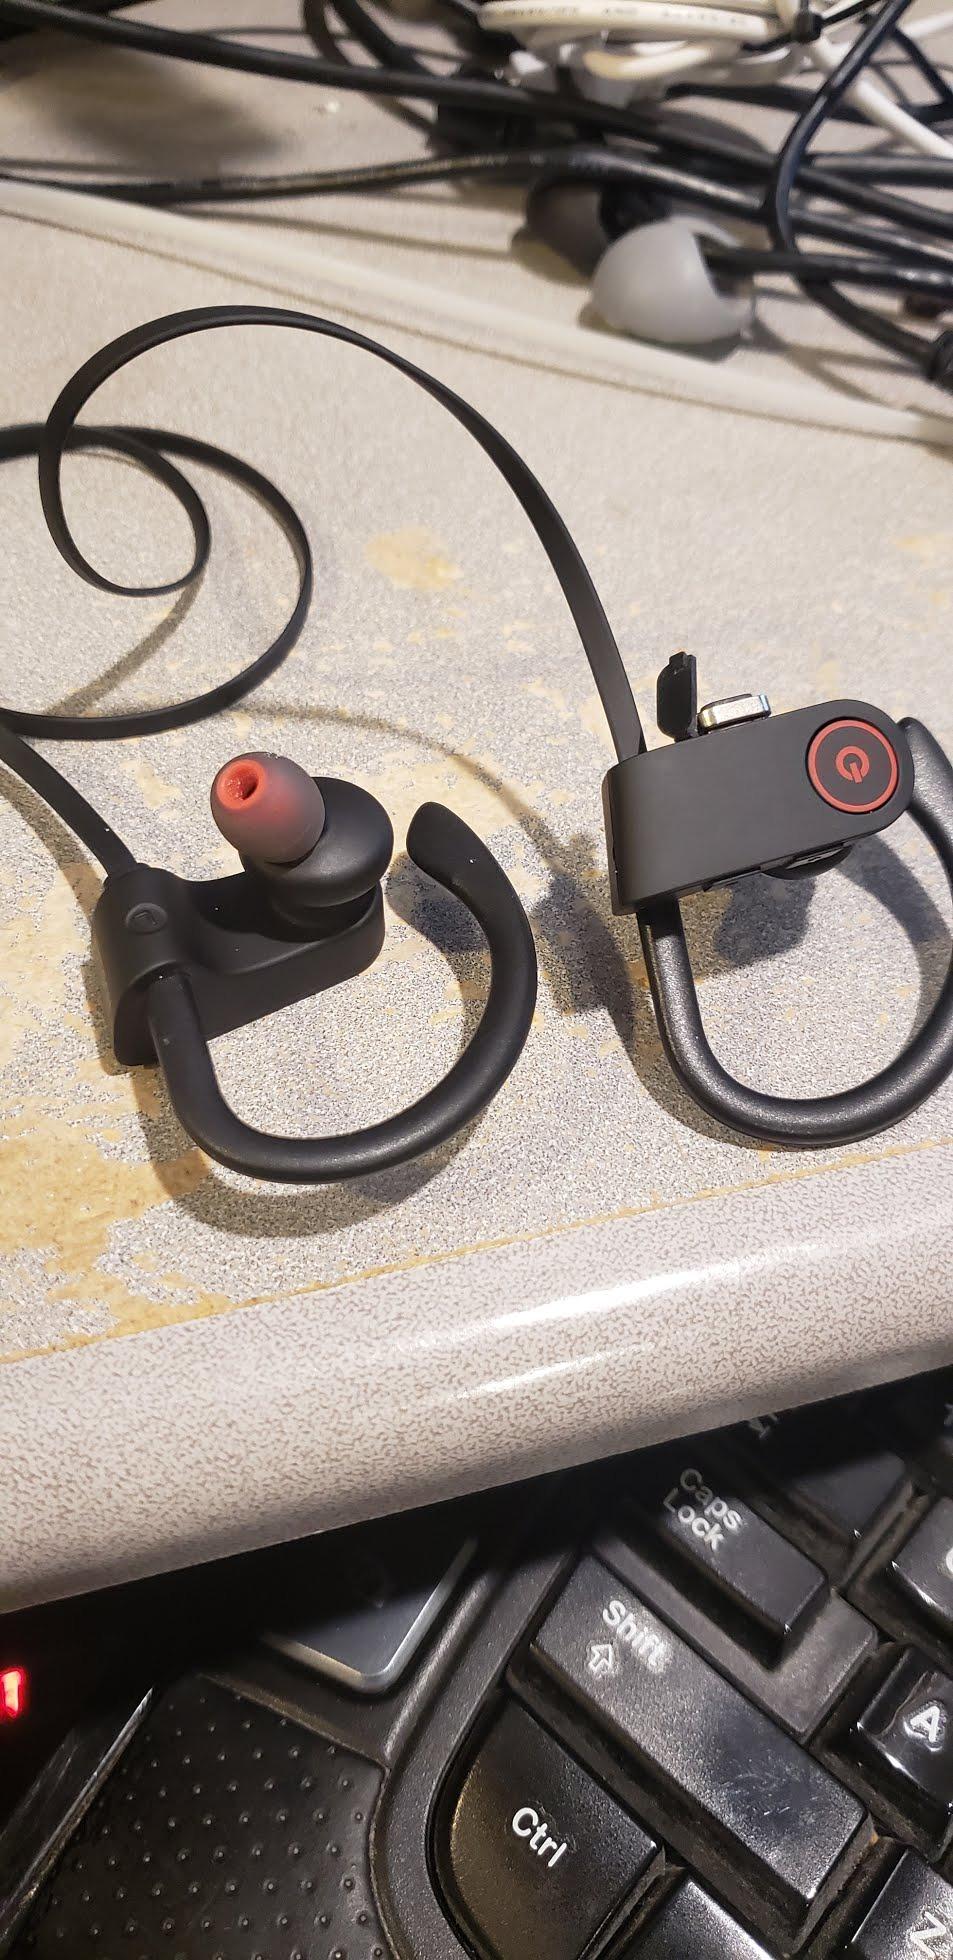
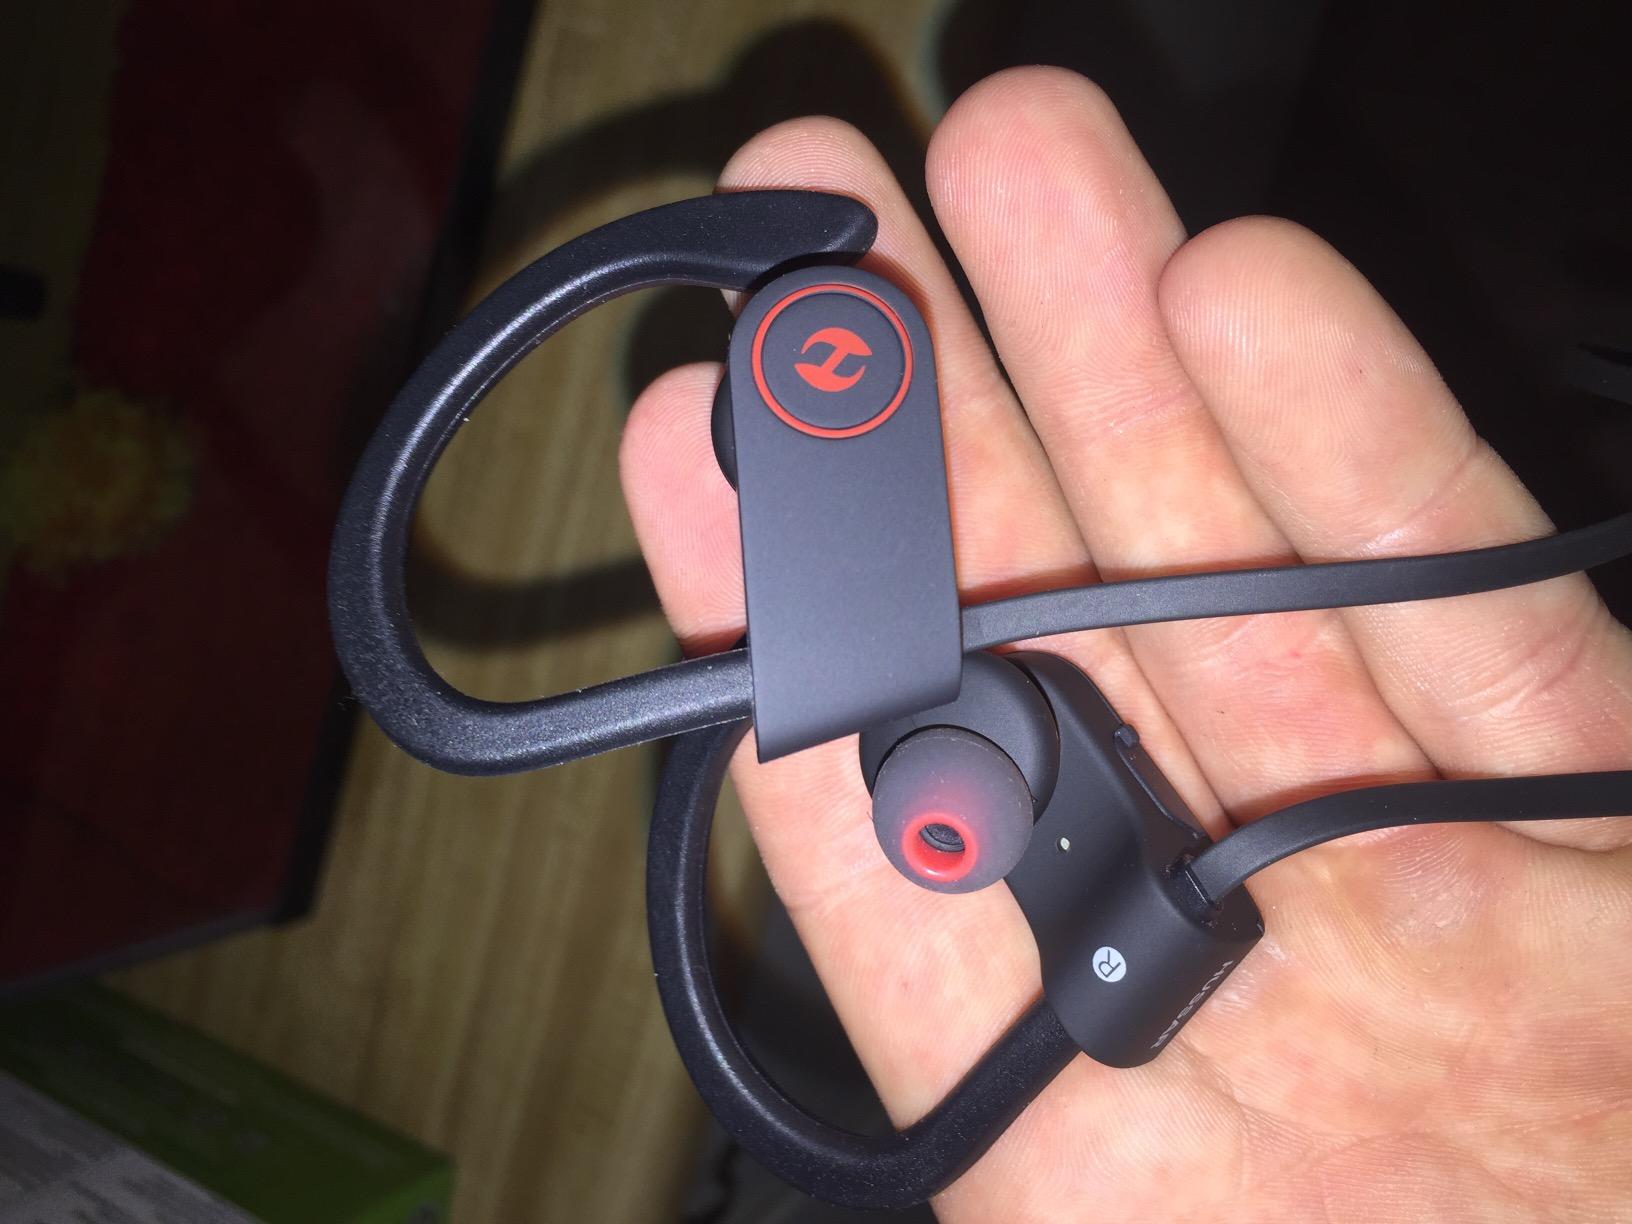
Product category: headphones
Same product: yes